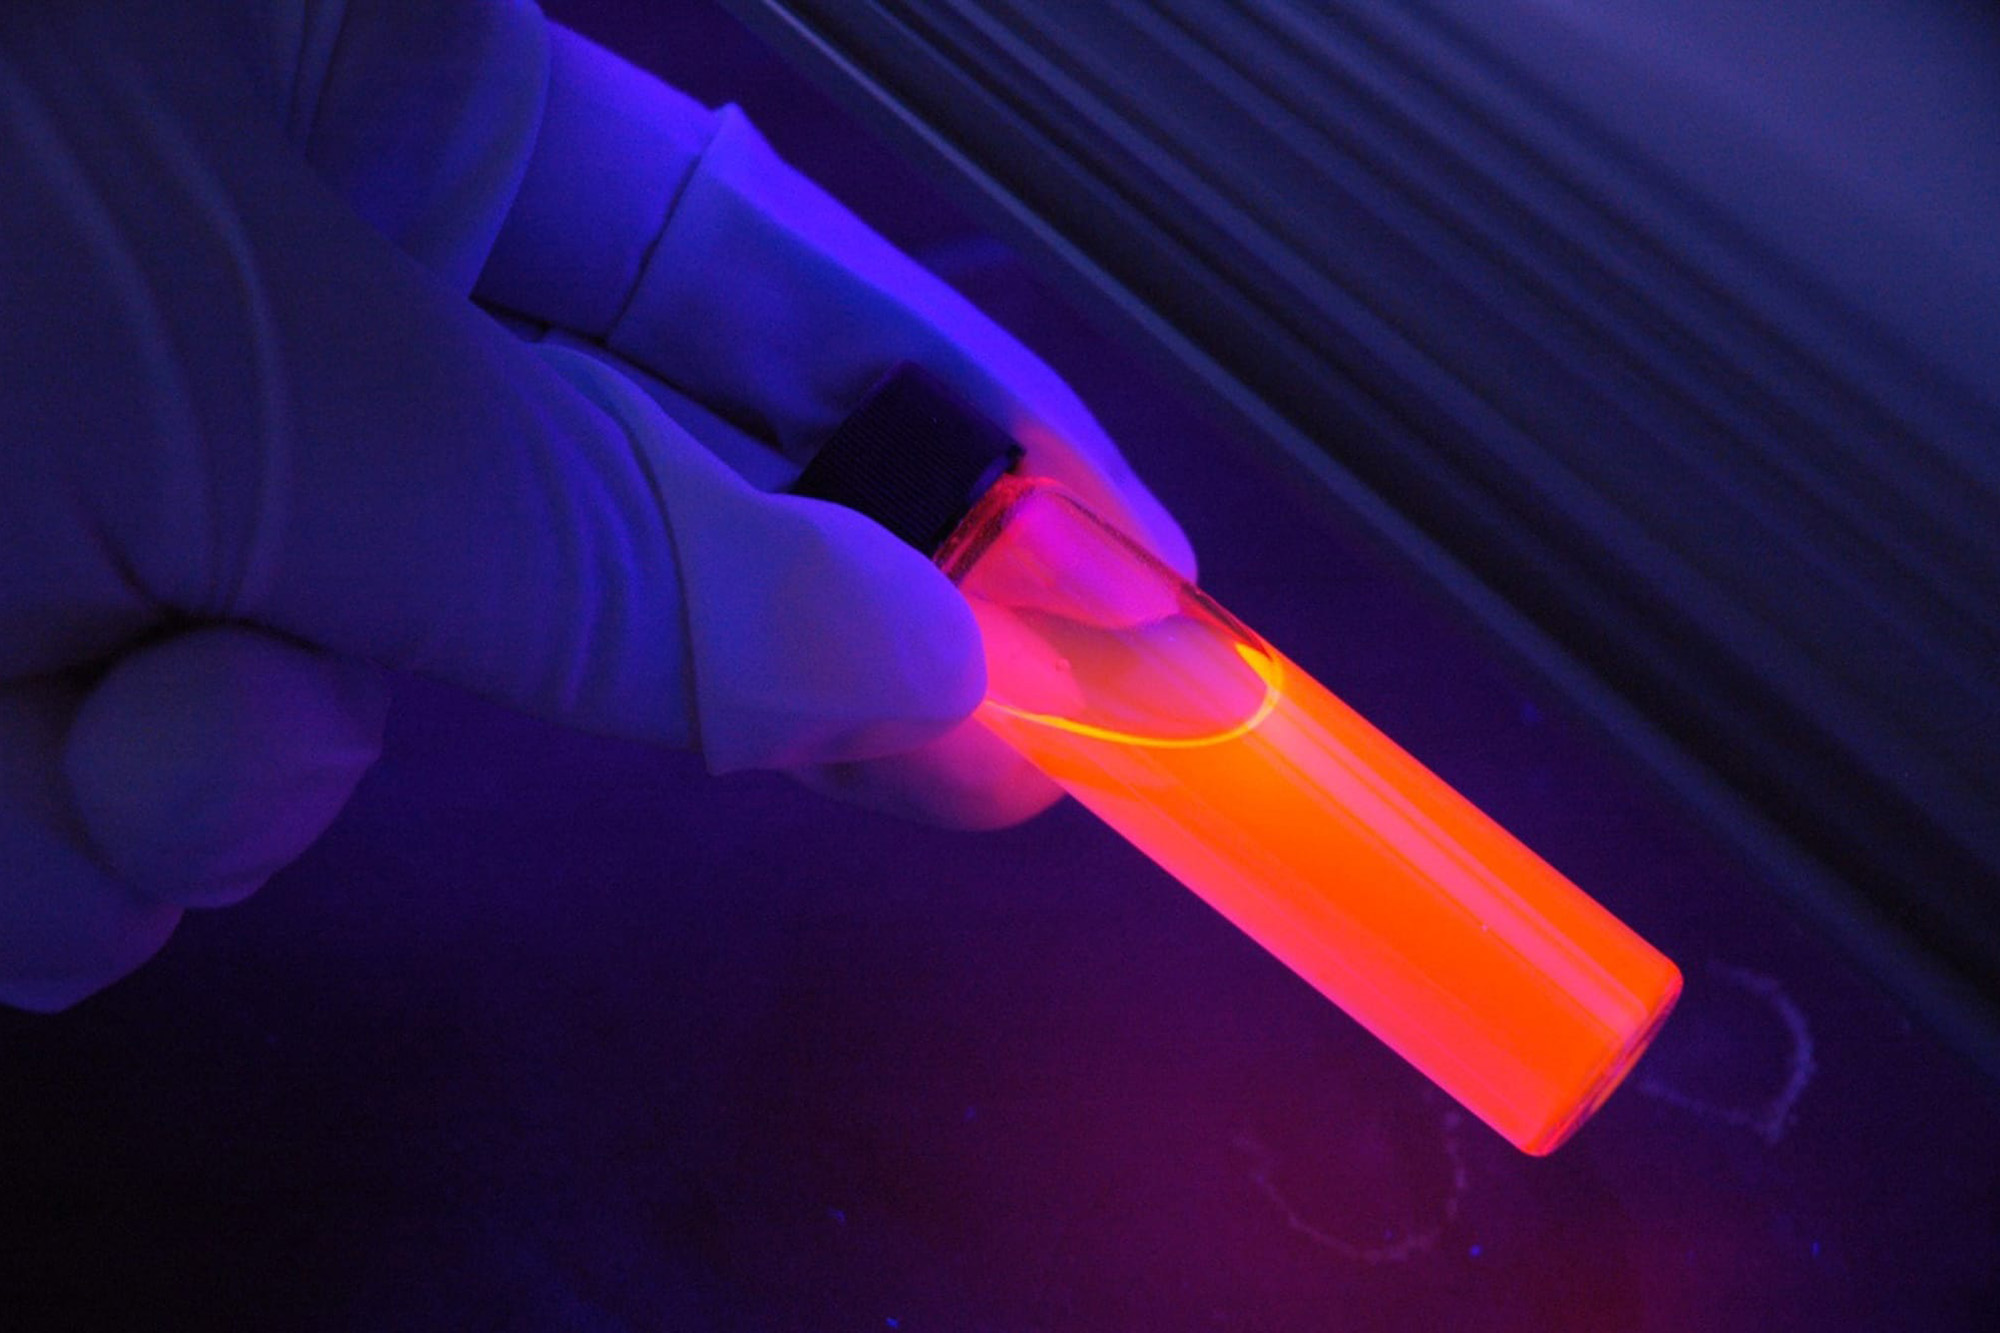
light, finger, electric blue, hand, neon, Colorfulness